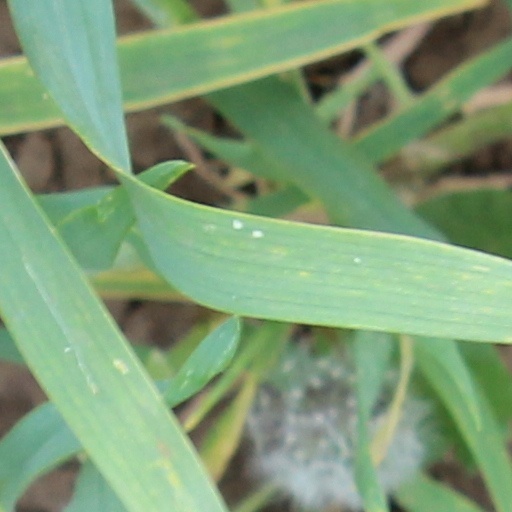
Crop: wheat